Shame (Evelyn "Champagne" King song)

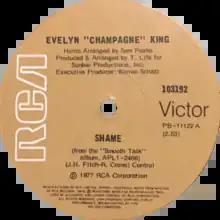
Side A of Australian 7-inch single

"Shame" is the debut single by American singer Evelyn "Champagne" King, written by John H. Fitch Jr. and Reuben Cross. It was released in September 1977 by RCA Records as part of King's debut album, "Smooth Talk" (1977). The extended remix was produced for the twelve-inch vinyl single and would later replace the album version of the song in late-1970s reprints of the album. "Shame" was successful on the US "Billboard" music charts and would become one of King's signature songs, though it varied on international music charts. The song was covered by Zhané for the 1994 film "A Low Down Dirty Shame" and Kim Wilde in 1996.